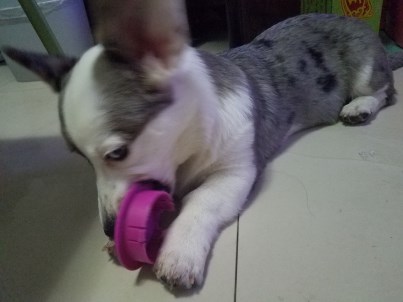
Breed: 2909-n000116-Cardigan